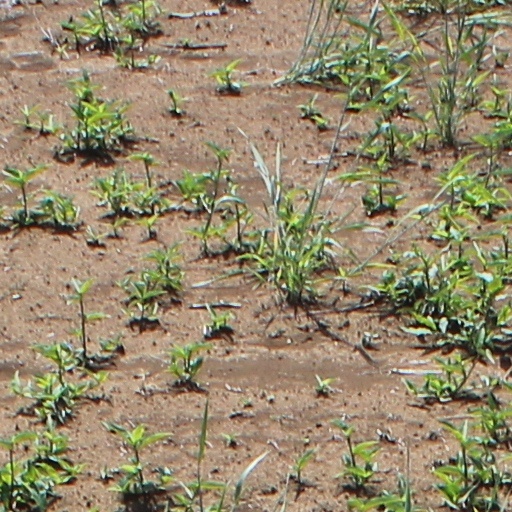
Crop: wheat